Provisional Government of the French Republic

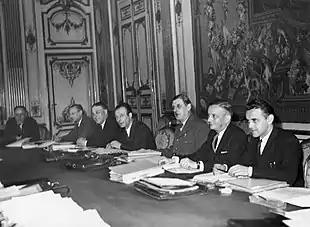
General Charles de Gaulle and the ministers of the Provisional Government, 2 November 1945

Although the GPRF was active only from 1944 to 1946, it had a lasting influence, in particular regarding the enacting of labour laws which were put forward by the National Council of the Resistance, the umbrella organisation which united all resistance movements, in particular the communist . The was the political front of the (FTP) resistance movement. In addition to de Gaulle's edicts granting, for the first time in France, right of vote to women in 1944, the GPRF passed various labour laws, including the 11 October 1946 act establishing occupational medicine. It also appointed commissioners to fulfill its aims.